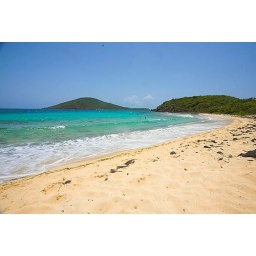
Carlos Rosario beach in Culebra, great snorkling and ton a person around